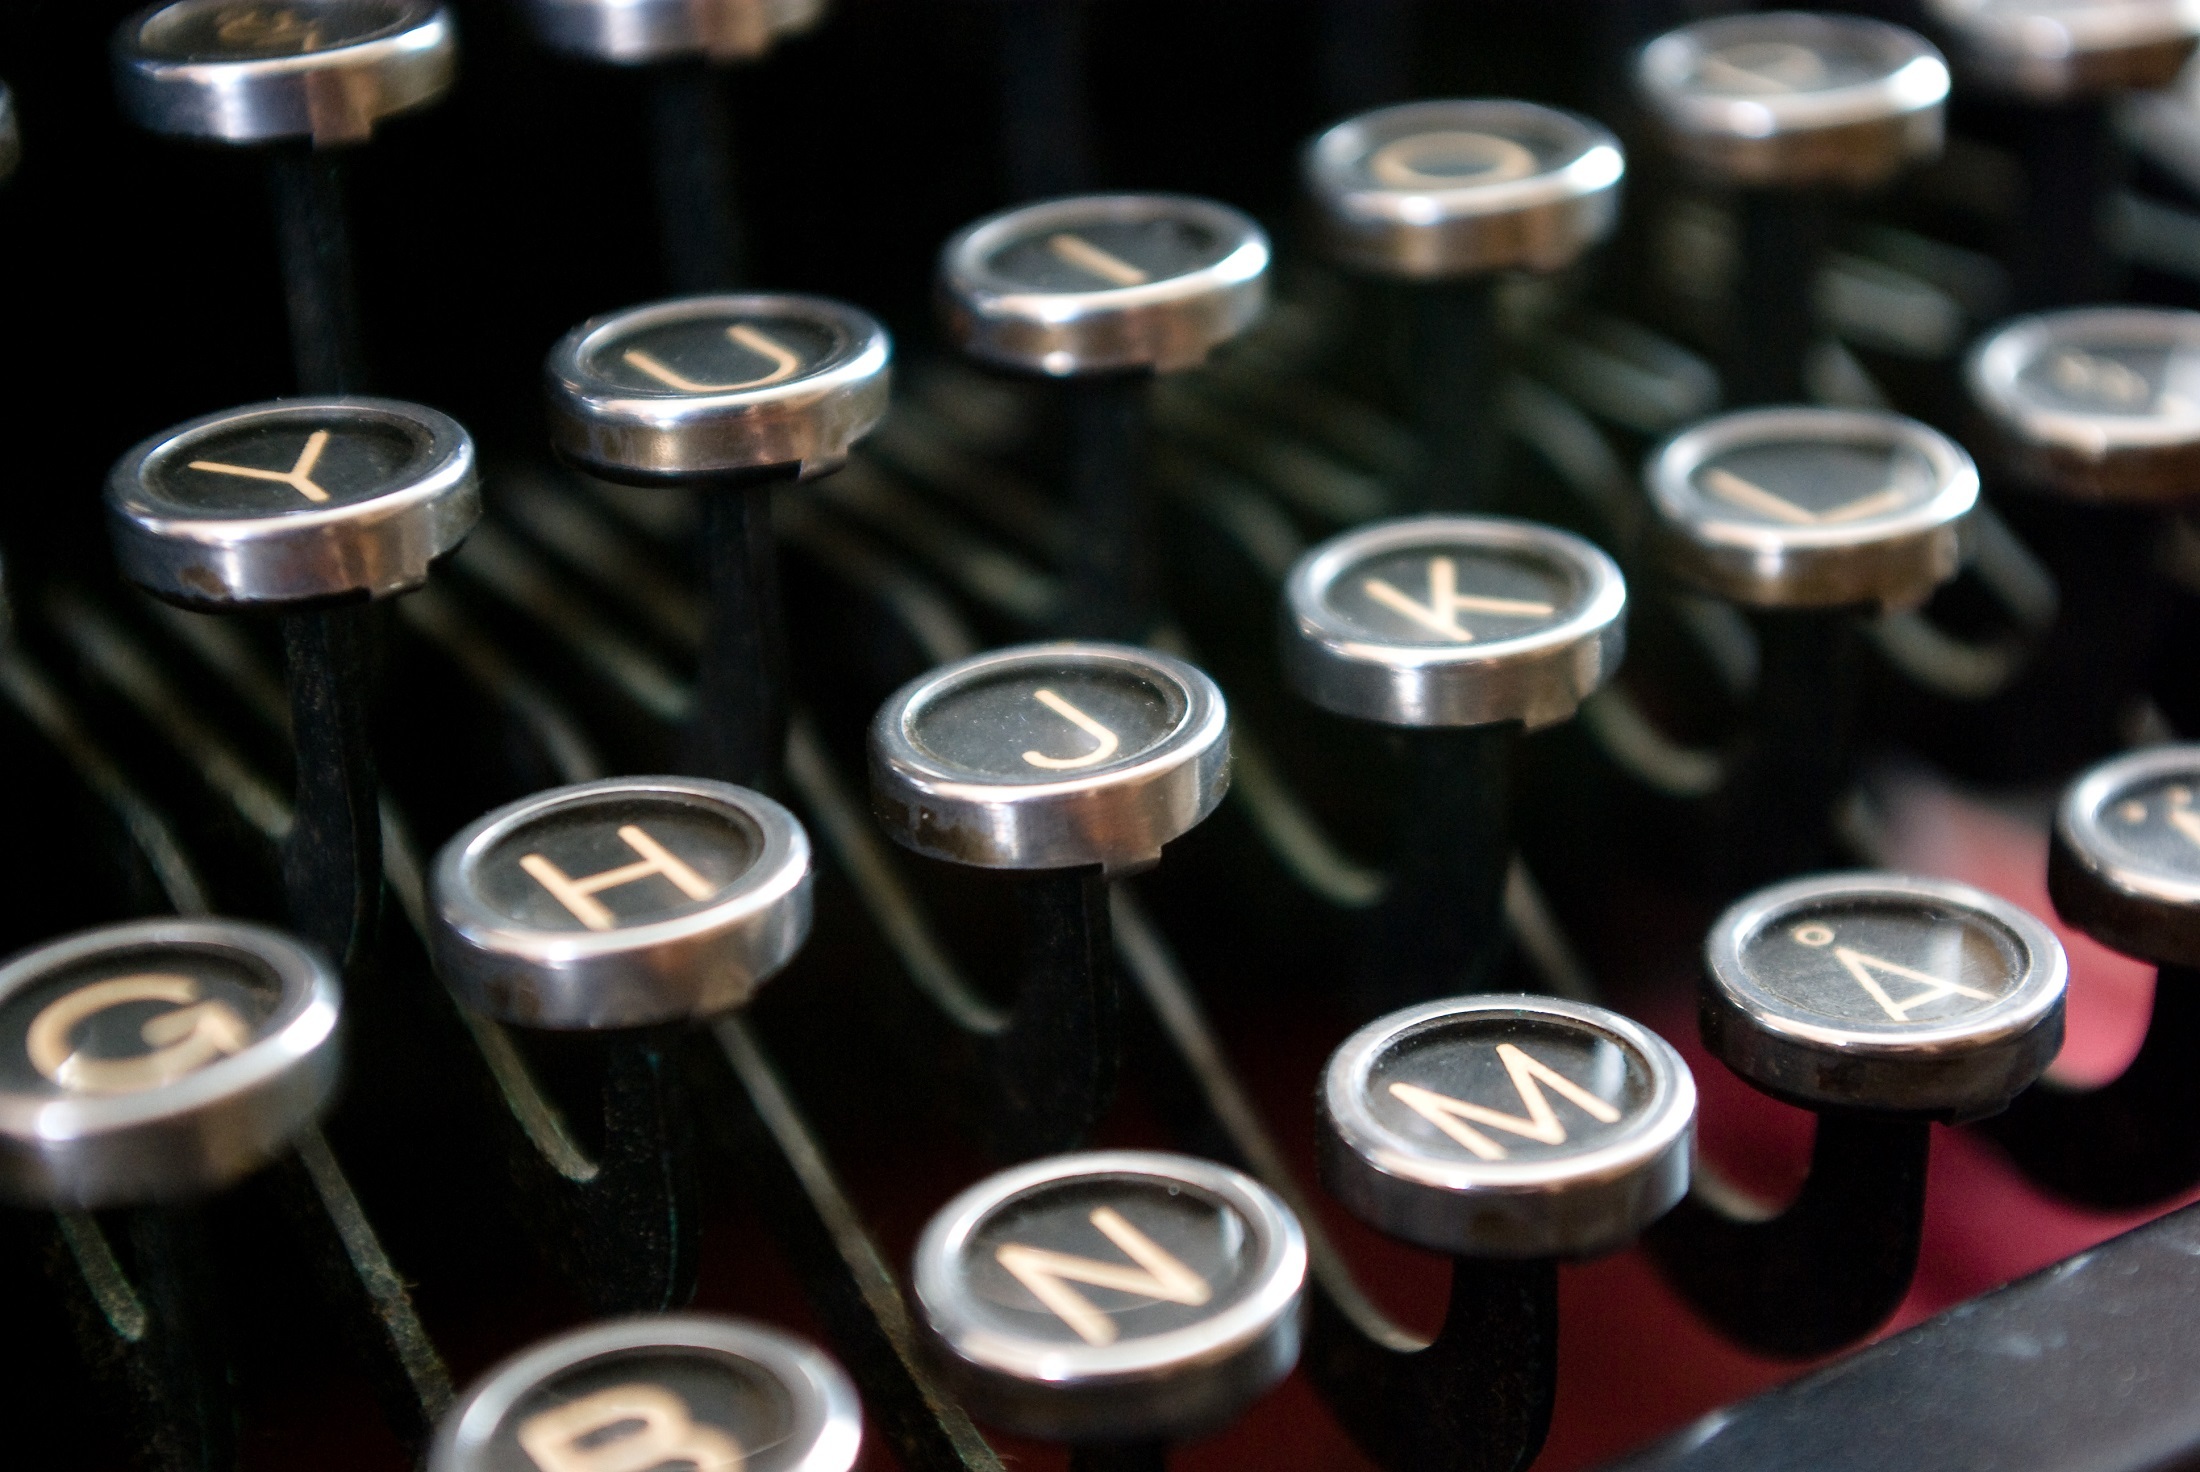
retro, typewriter, equipment, macro, office, machine, drink, close up, type, compose, mechanical, keys, letters, classic, office equipment, drinkware